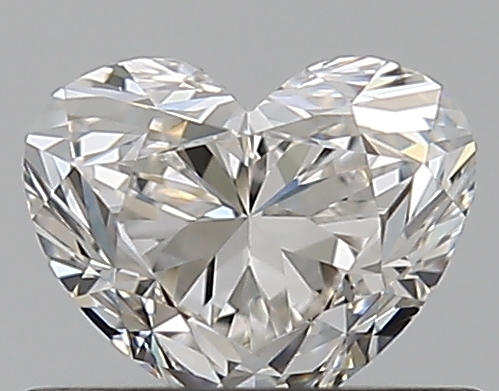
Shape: heart
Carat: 0.5
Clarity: VVS2
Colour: H
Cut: GD
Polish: EX
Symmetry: VG
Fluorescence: F
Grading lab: GIA
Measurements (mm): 4.41 x 5.37 x 3.39